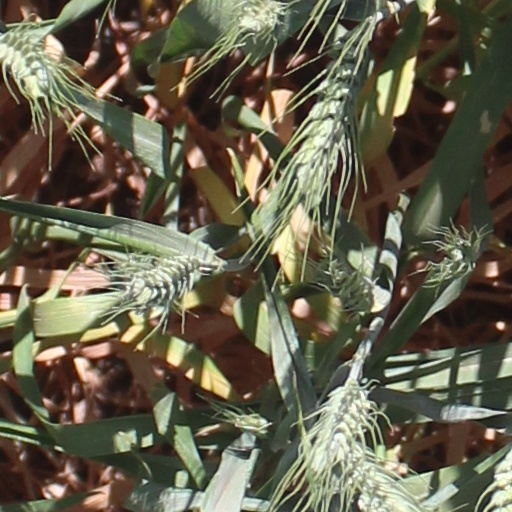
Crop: wheat